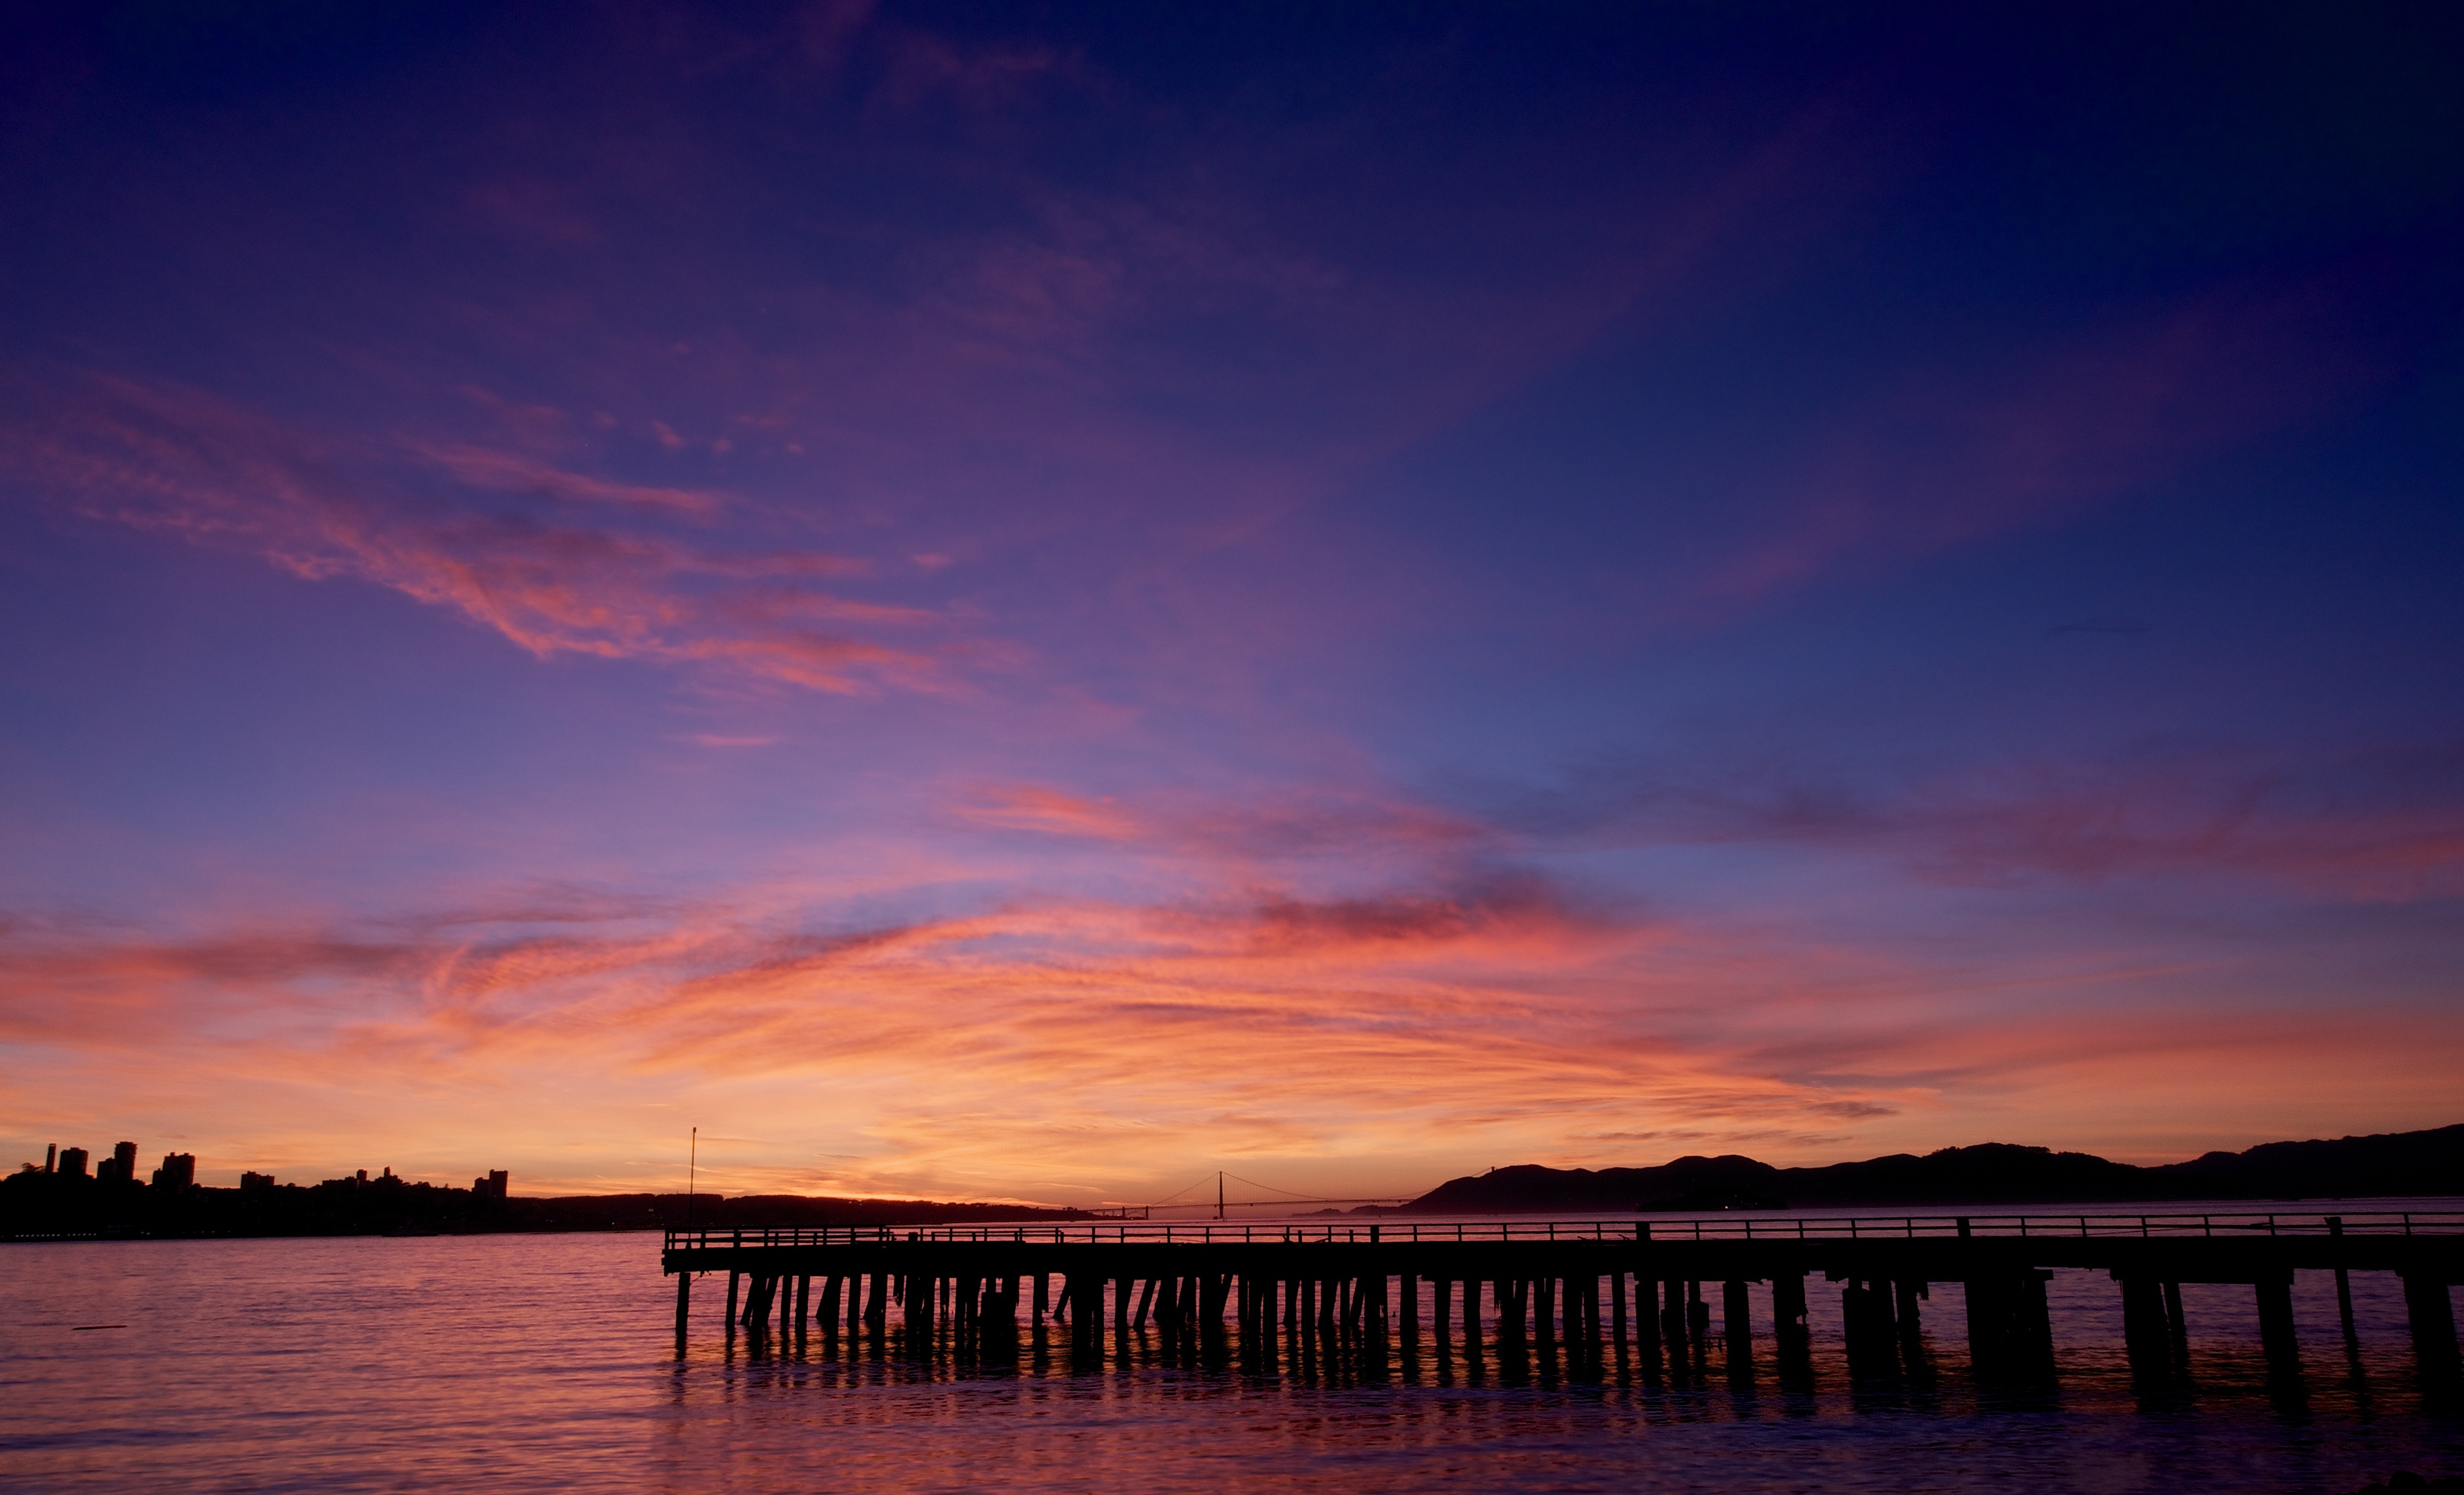
sea, ocean, horizon, cloud, sky, sunrise, sunset, morning, dawn, dusk, evening, reflection, afterglow, red sky at morning